Amanda Joy

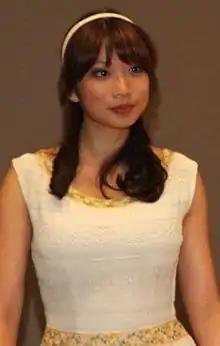
Joy in 2014

Amanda Joy is a Canadian actress, screenwriter, comedian, satirist, and producer. She is best known for co-creating and starring in the Omni Television original series "Second Jen".